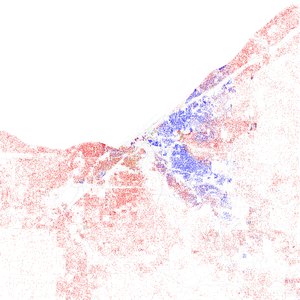
Cleveland est une ville du Midwest des États-Unis située sur la rive sud du lac Érié, dans l'État de l'Ohio.